India Basin, San Francisco

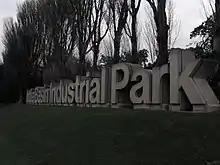
This sign for the India Basin Industrial Park (designed around 1978 by noted local graphic artist Michael Manwaring) was on Third Street, just north of the intersection with Evans and east of the Evans station. The letters were removed in 2020 as part of a redevelopment project.

The Butchertown Redevelopment Plan was developed in the late 1960s by the San Francisco Redevelopment Agency to combat "severe conditions of blight" and proposed to rezone the area for industrial uses. By 1975, more than $22 million had been spent to remove and bulldoze the remaining slaughterhouses and automotive wrecking yards in the area, but none of the new lots had been sold, and backers began to market the site to the United States Postal Service (USPS). Eventually, the USPS moved the San Francisco Processing and Distribution Facility from Rincon Annex to India Basin by 1979, occupying nearly half the available land.